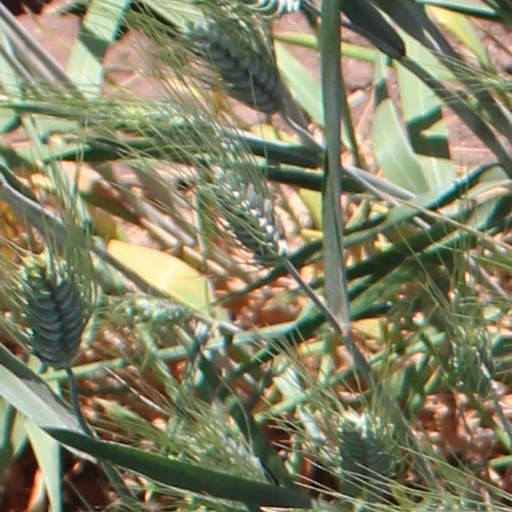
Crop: wheat